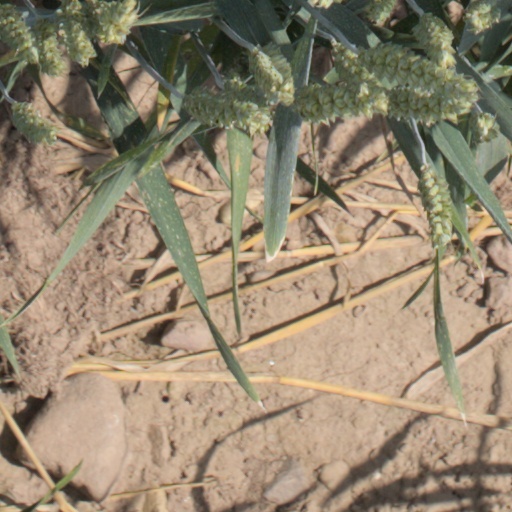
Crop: wheat